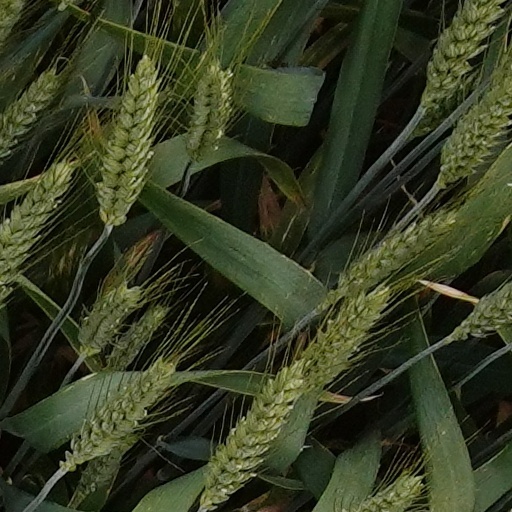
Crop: wheat